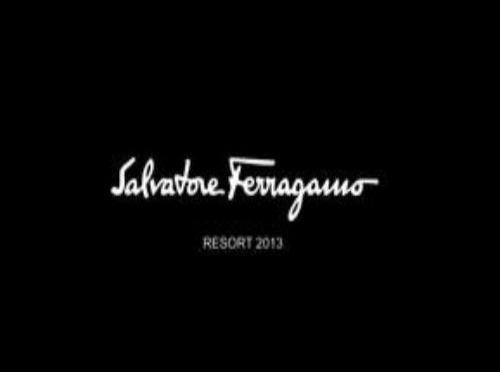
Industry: Clothes